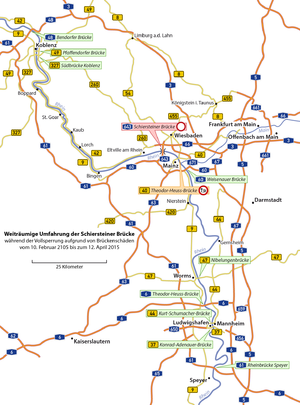
Le pont de Schierstein est un pont autoroutier qui traverse le Rhin entre Schierstein, un quartier de Wiesbaden, et Mombach, un quartier de Mayence, dans les lands allemand des Hesse et Rhénanie-Palatinat. Le pont traverse l'île de Rettbergsaue.